The Polar Express (film)

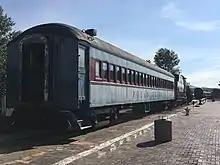
A Grand Canyon Railway passenger car with Polar Express livery

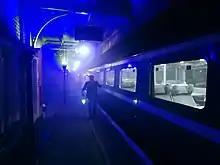
Polar Express train on the Mid-Norfolk Railway, UK, in 2019

The film has also spawned multiple real-world holiday train-travel experiences based loosely on the film's train journey all over the United States, as well as Canada, and even the United Kingdom under license from Rail Events Inc. These include the Polar Express train rides held at the Grand Canyon Railway, Great Smoky Mountains Railroad, Texas State Railroad, Whippany Railway Museum, and the Aspen Crossing, among others. The 1225 itself pulls a similarly themed Christmas train, albeit under the name of the North Pole Express.